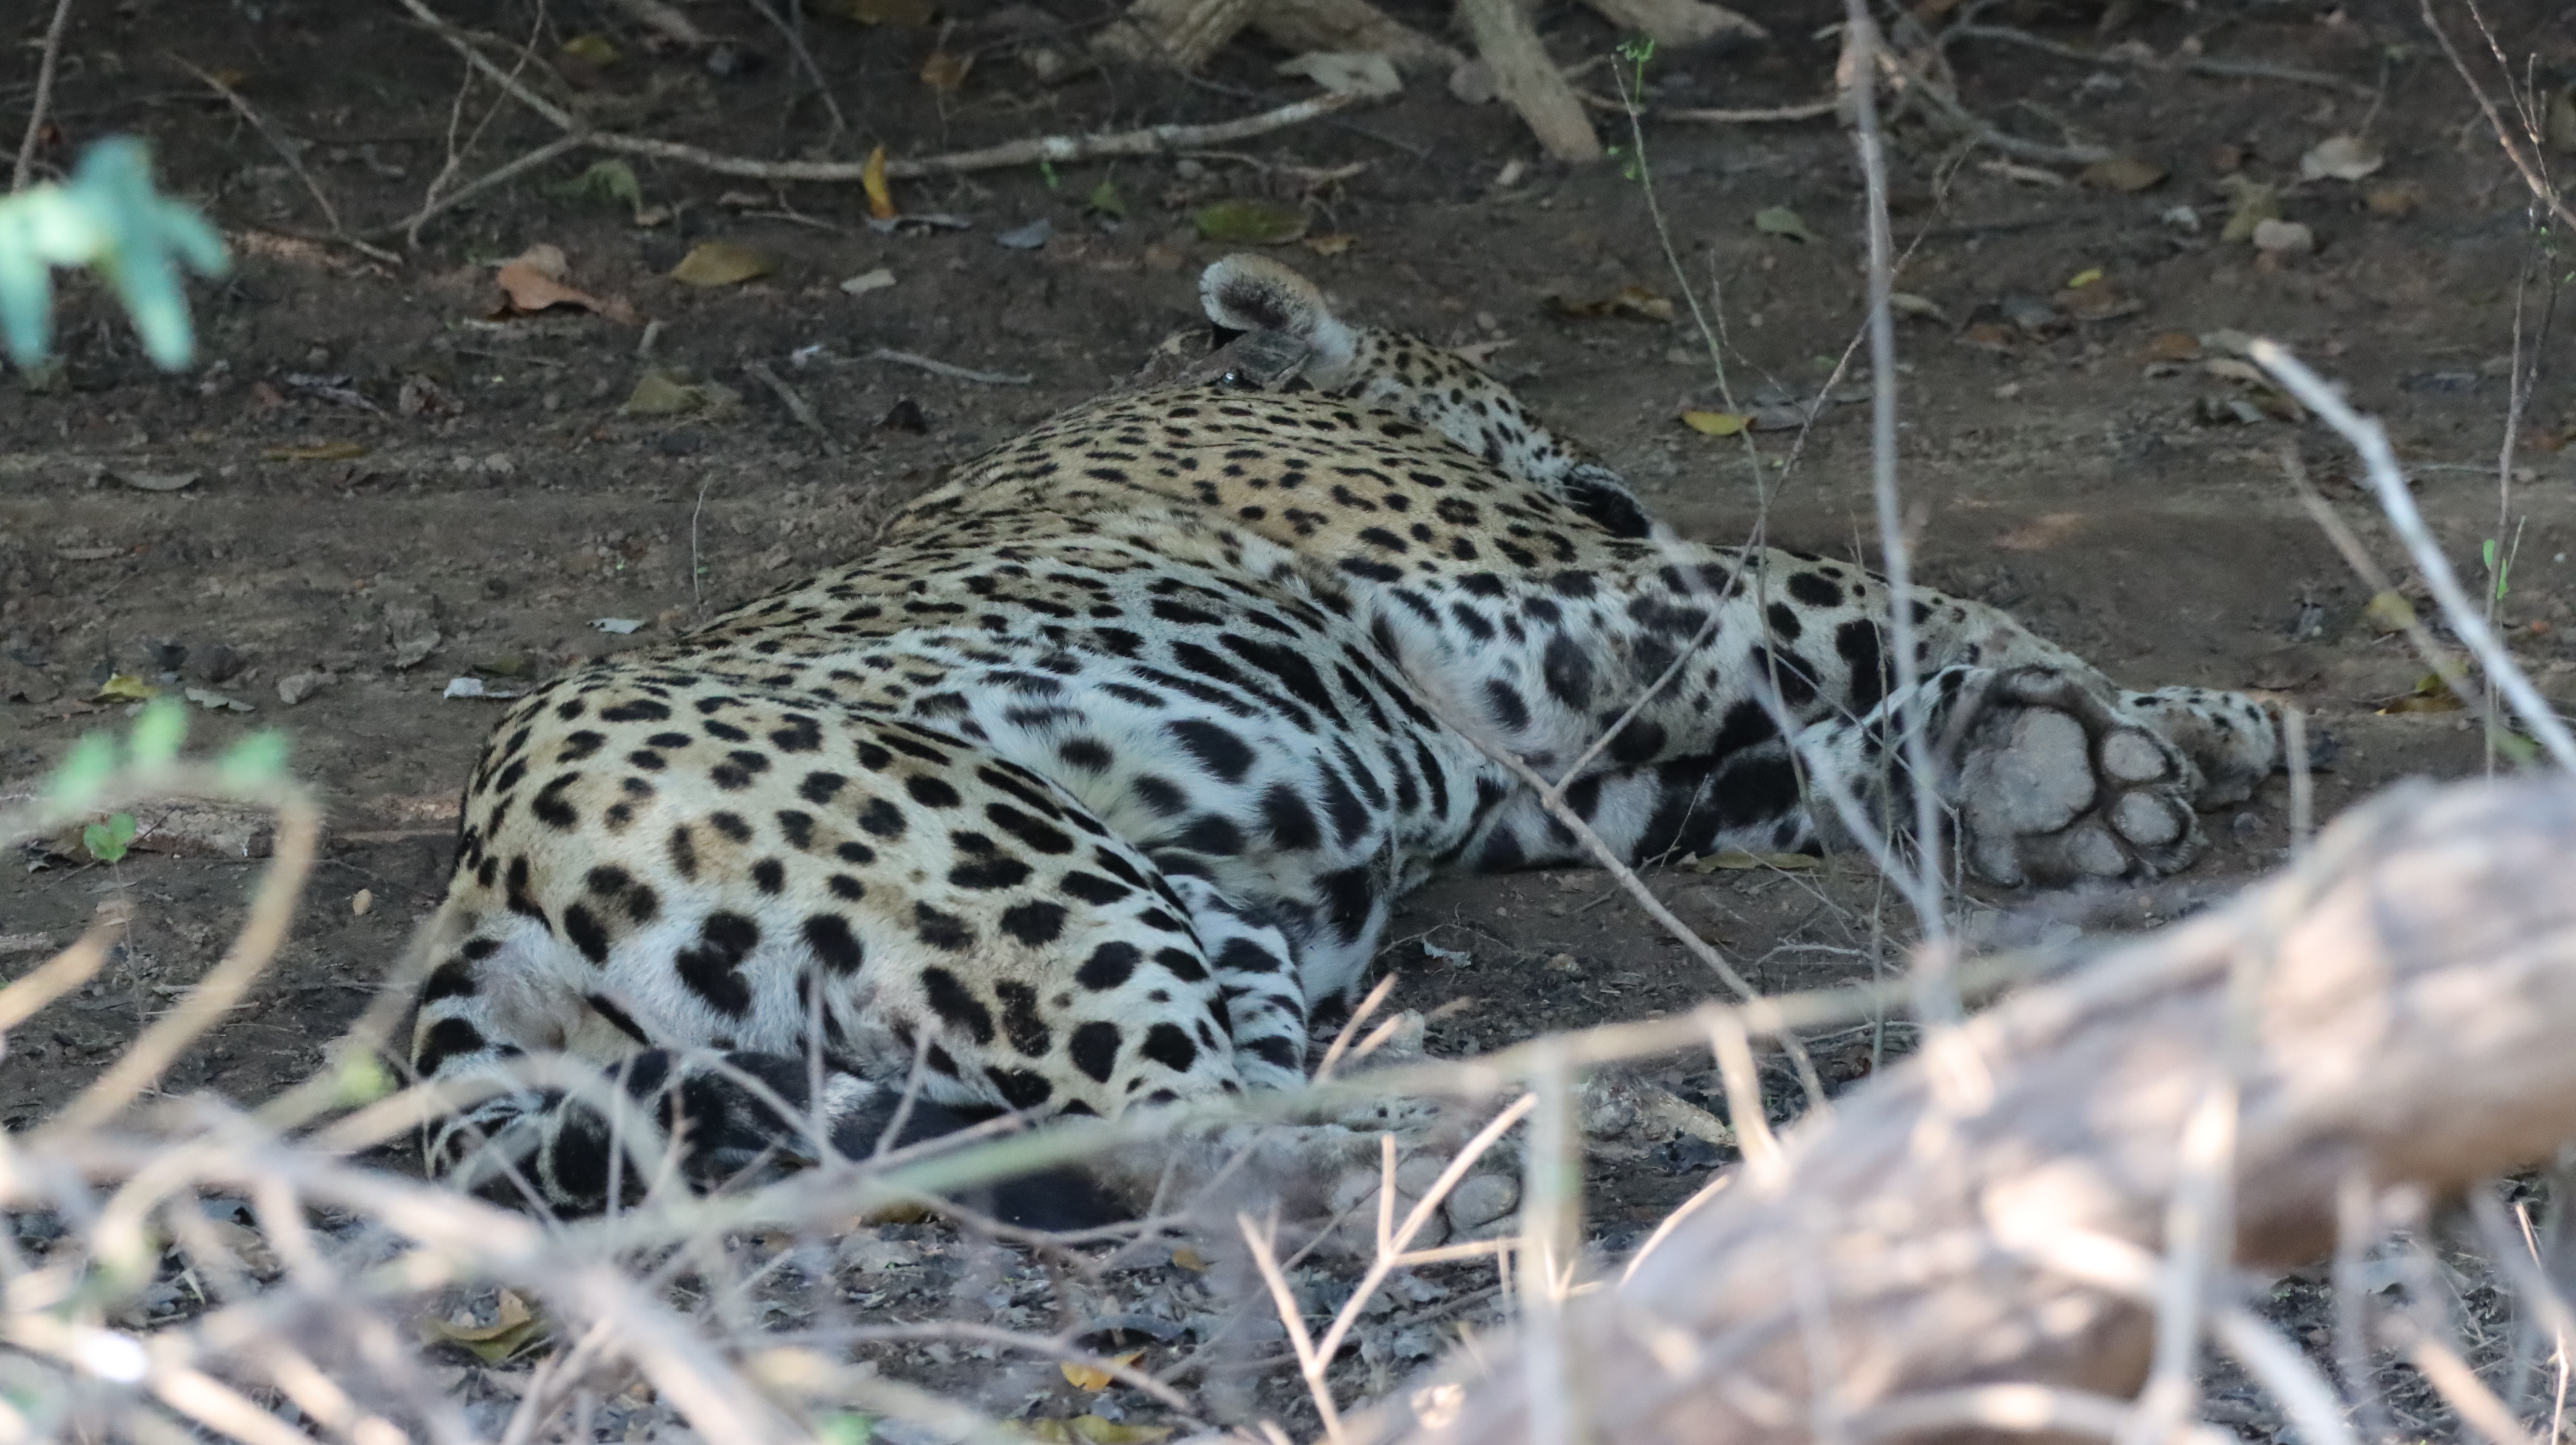
Jaguar: Ousado